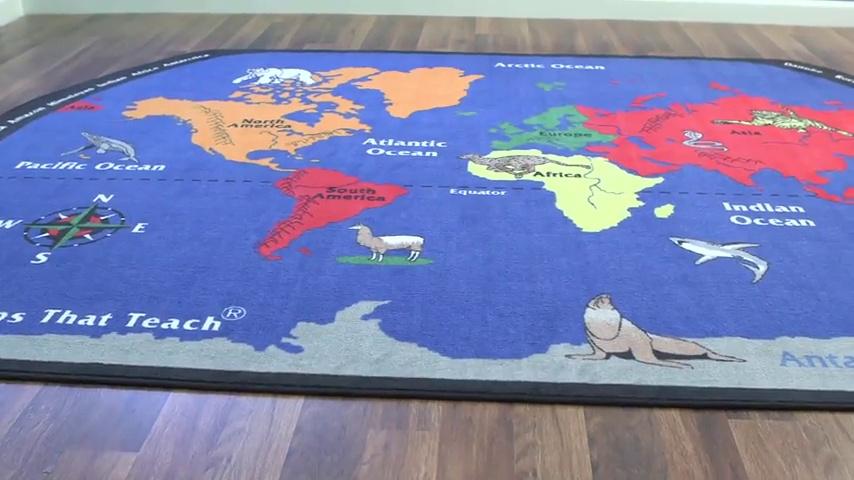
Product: Flagship Carpets FE102-70A Multiply and Divide Rug, Children's Classroom Educational Carpet, 12'x12', Square
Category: Home & Kitchen | Home Décor | Kids' Room Décor | Rugs
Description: Bright and Colorful -- made in the USA with crisp colorful designs printed using state-of-the-art technology 645 dpi, 16-color.
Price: $59.99
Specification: Product Dimensions:         144 x 144 x 0.5 inches ; 70 pounds    |Shipping Weight: 70 pounds (View shipping rates and policies)|ASIN: B01FLNRQYS|Item model number: FE102-70A|    #1653    in Kids' Rugs